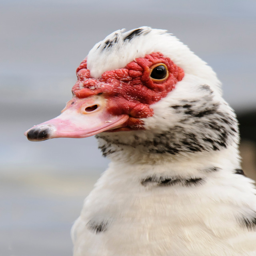
biological species have a variable amount of bare , warty skin on their faces .